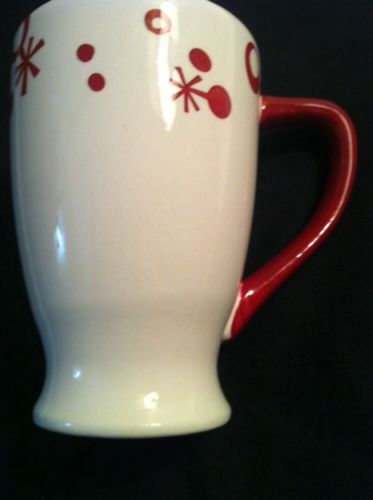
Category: mug